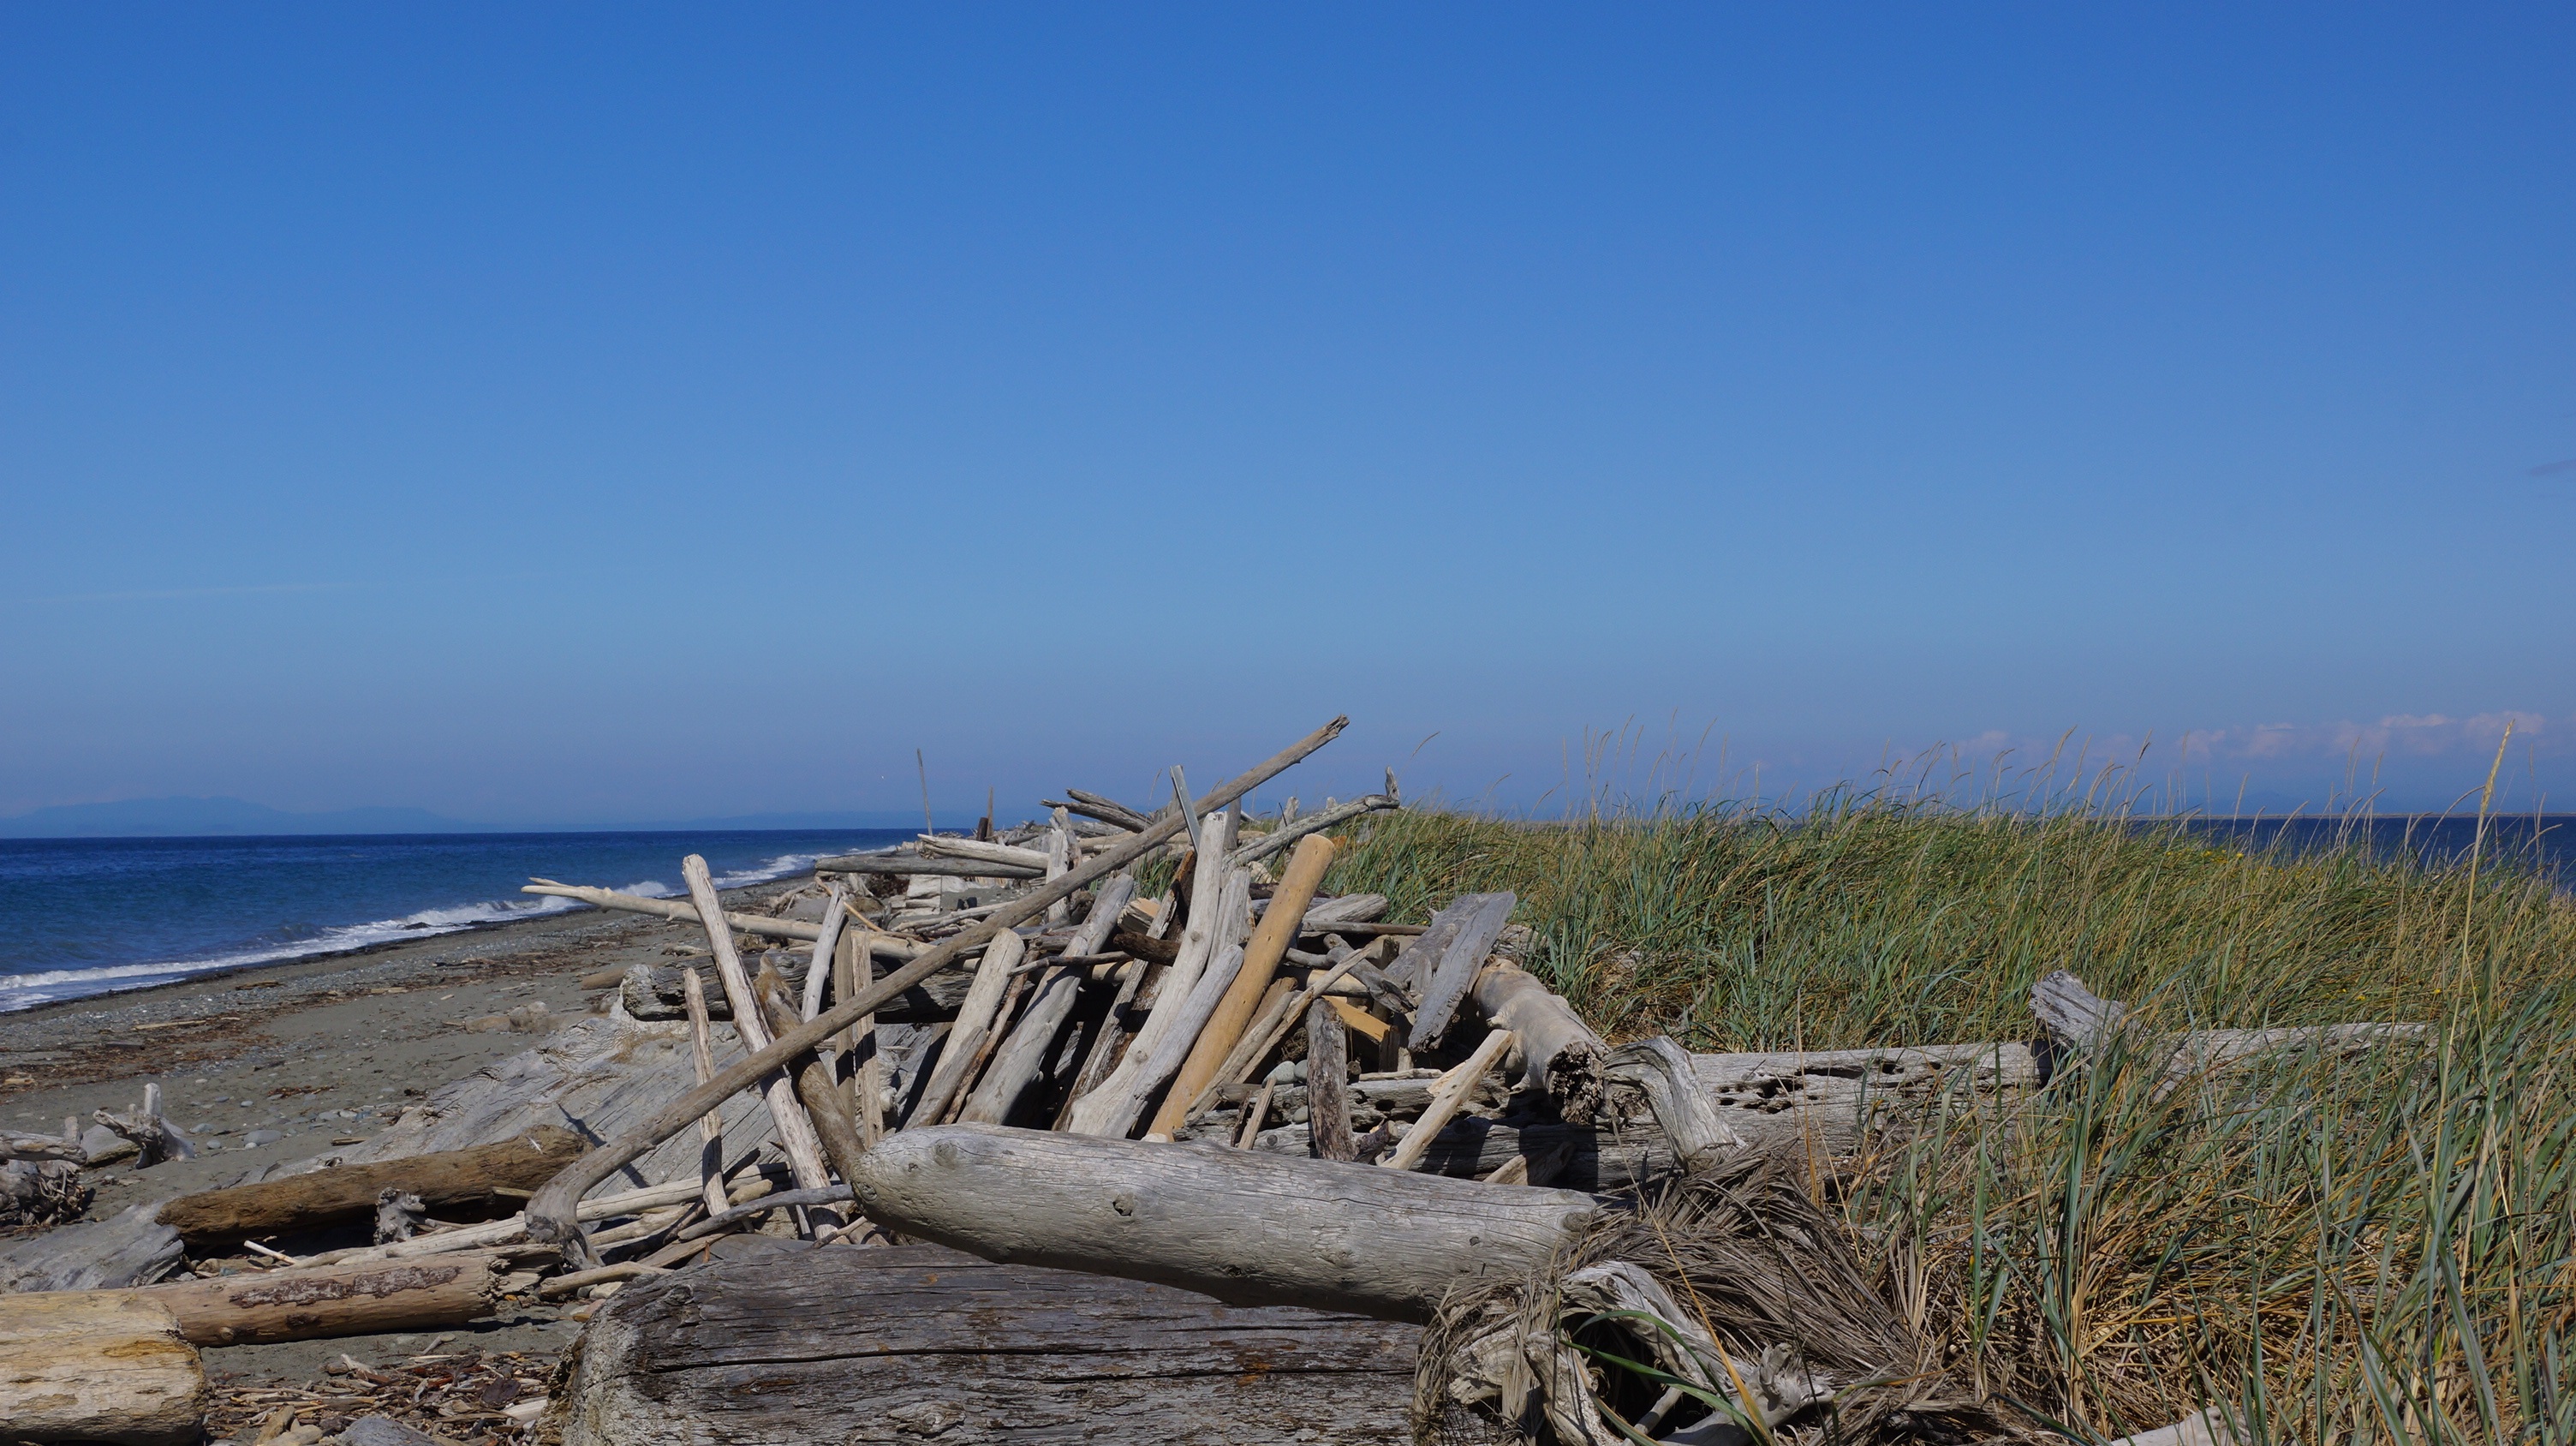
beach, landscape, sea, coast, water, nature, ocean, sky, shore, wind, cliff, environment, natural, fresh, terrain, blue sky, landscapes, beautiful, habitat, cape, beautiful landscape, drift wood, natural environment